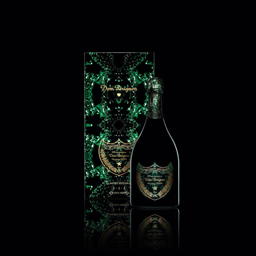
the designer has also created a limited edition box and label for the new vintage